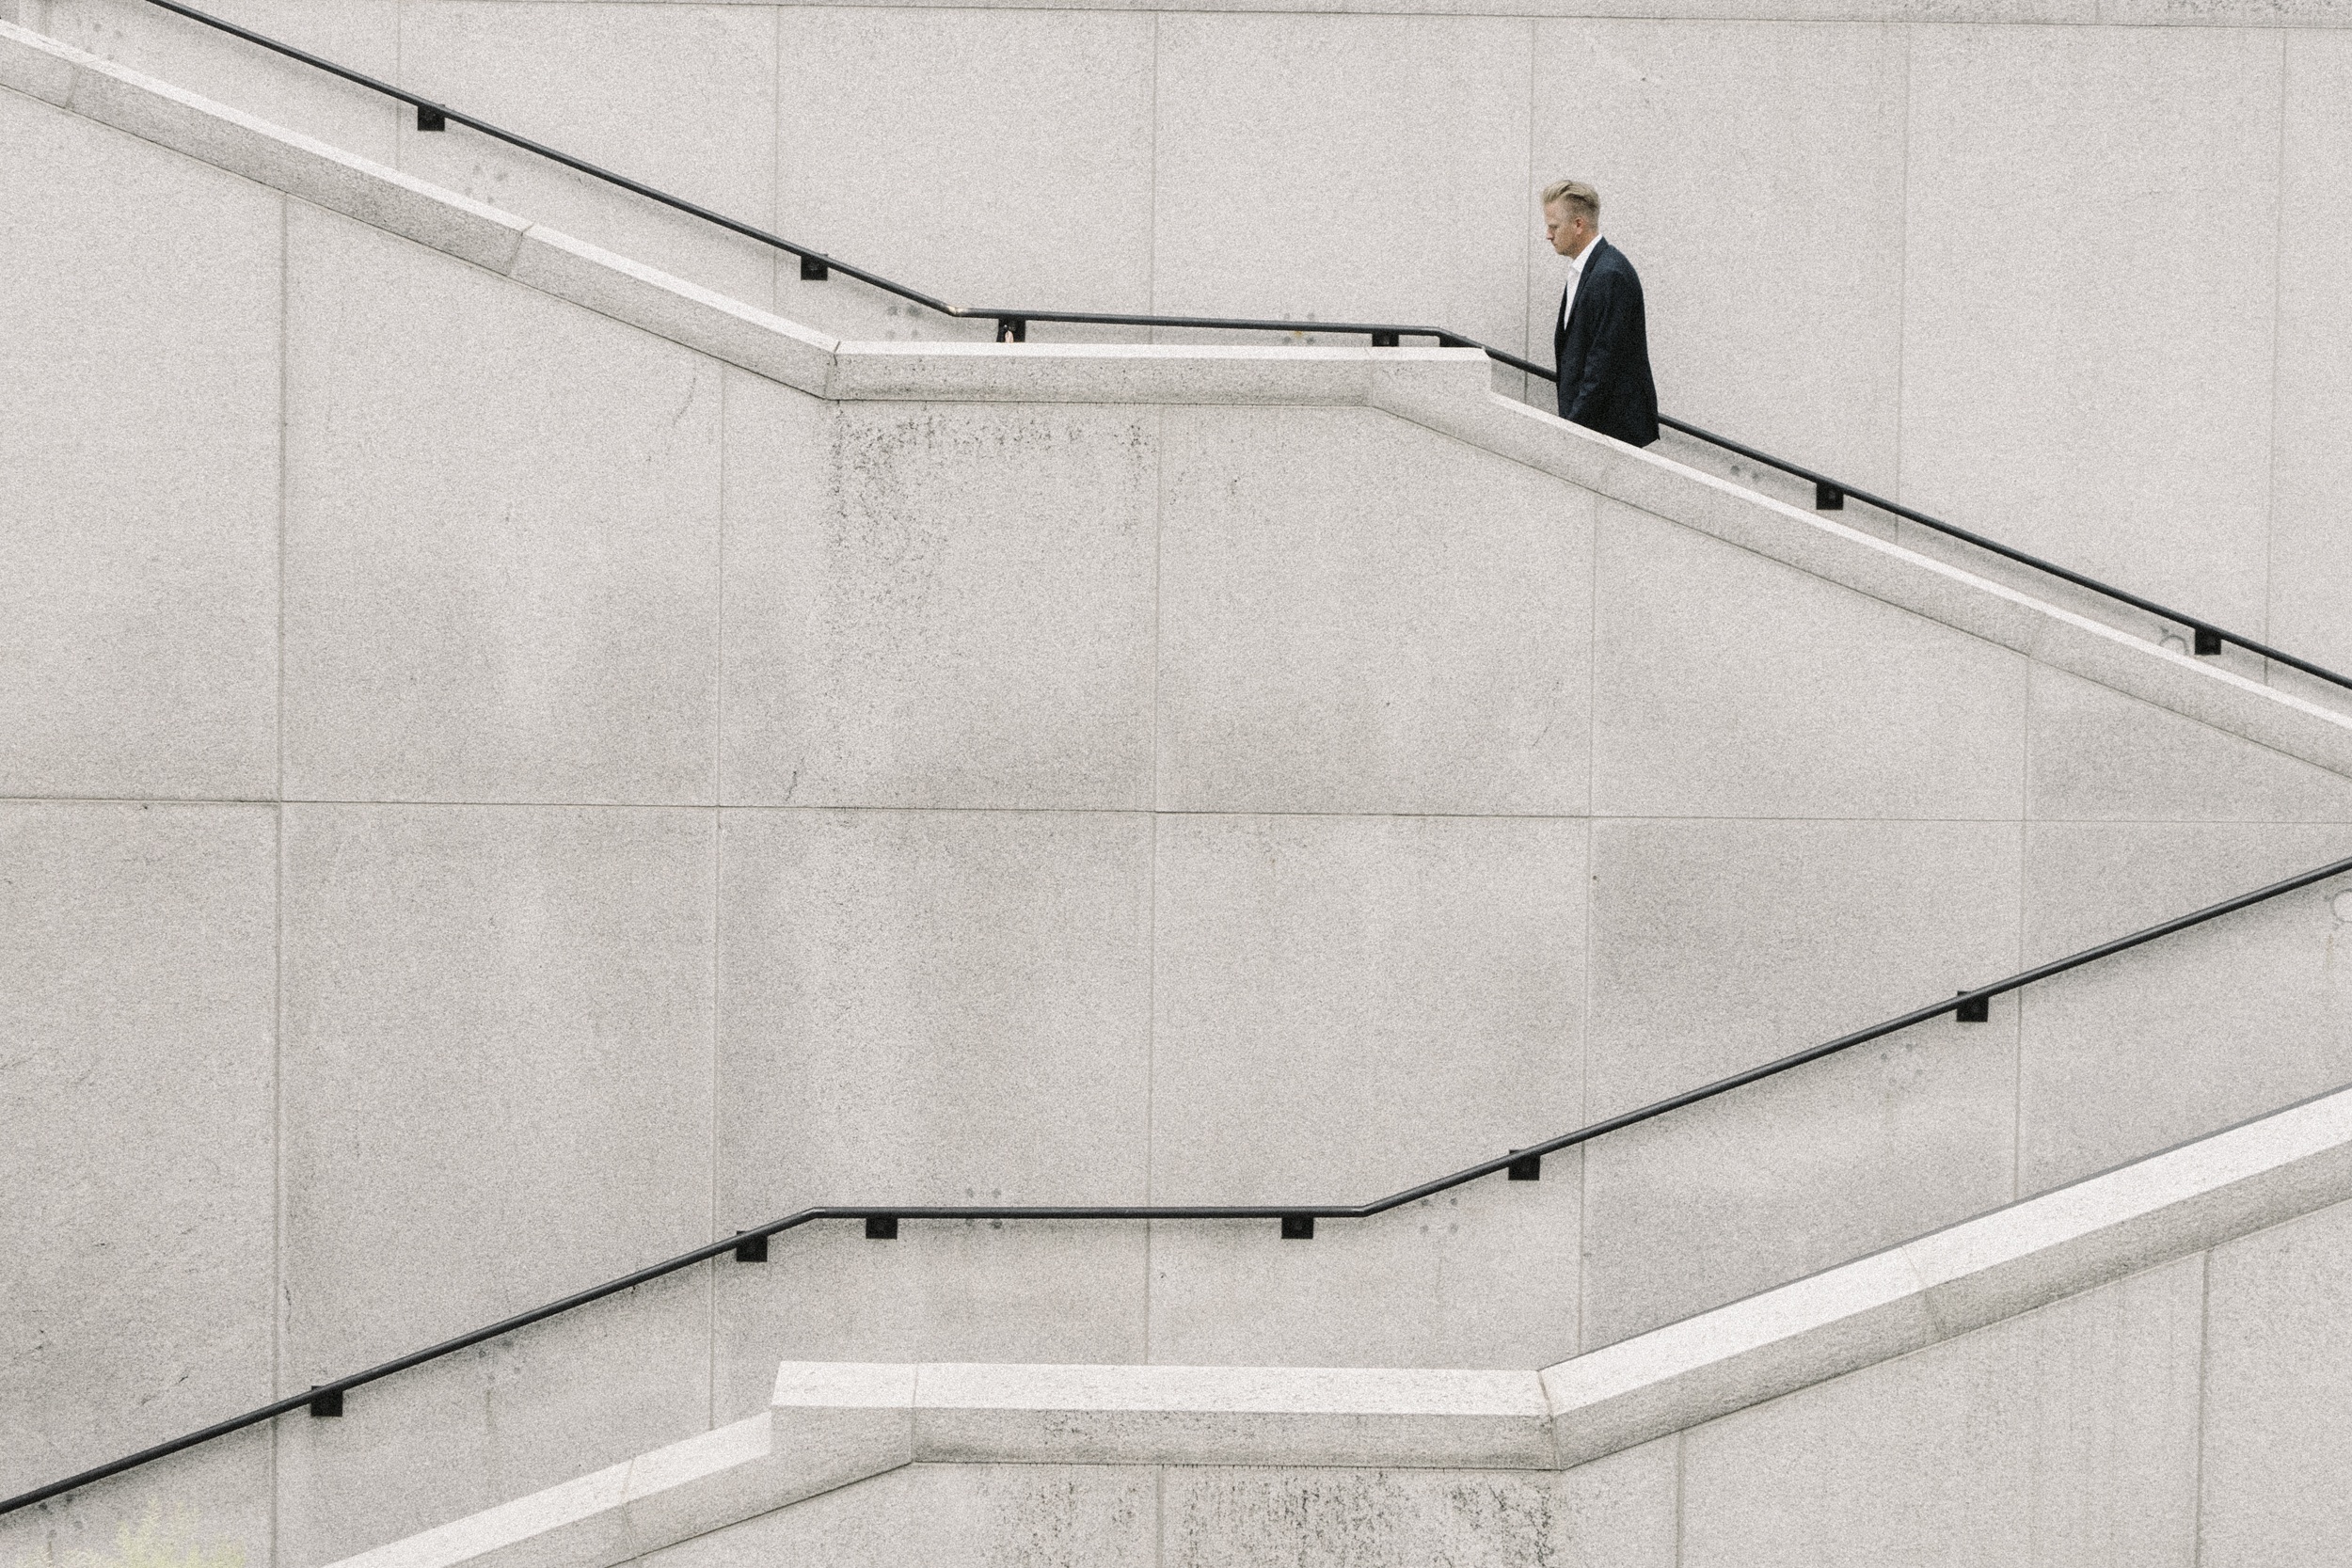
floor, glass, roof, wall, line, tile, material, handrail, stairs, flooring, daylighting, baluster, plumbing fixture